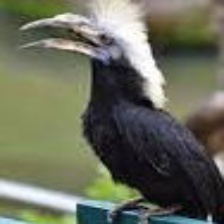
Species: WHITE CRESTED HORNBILL
Scientific name: TROPICRANUS ALBOCRISTATUS
ImageNet parent category: hornbill